LTU Austria

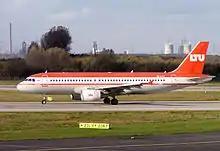
LTU Austria Airbus A320-200

During their history, LTU Austria exclusively operated Airbus A320-200 aircraft. OE-LTU featured a fully economy class specification, meanwhile OE-LTV utilised a 24 seat business class cabin alongside 144 economy class seats. Following the airlines closure, the remaining aircraft in their fleet was transferred to Air Berlin.